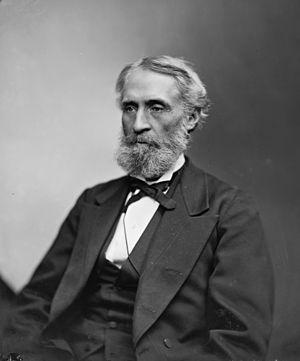
Depuis l'indépendance des États-Unis, l'État de Caroline du Nord élit deux sénateurs, membres du Sénat fédéral.
L'État de Caroline du Nord est une source importante de soldat, de ravitaillement, et de matériels de guerre pour les États confédérés d'Amérique pendant la guerre de Sécession. La ville de Wilmington est un des ports majeurs de la Confédération, maintenant un lien vital commercial avec le Royaume Uni et les autres pays, spécialement après l'étranglement par le blocus de l'Union de la plupart des autres ports confédérés. De grandes quantités d'armes, de munitions, et de fournitures militaires irriguent le Sud à partir de Wilmington.